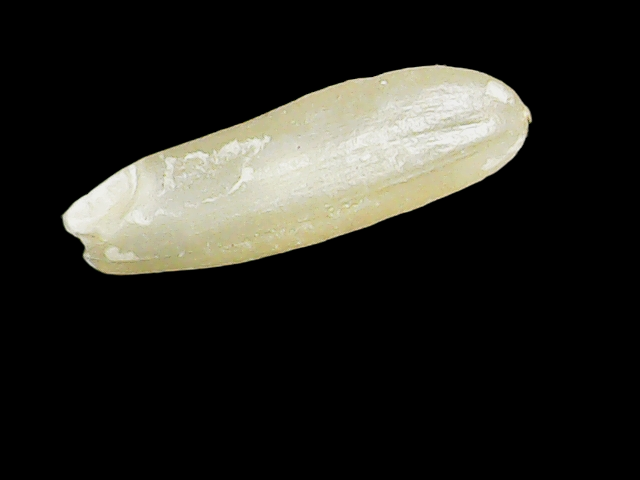
Rice variety: Binadhan16